M-1 (Michigan highway)

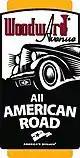
Custom road sign

Many historical sites are located along Woodward Avenue, which was included in the MotorCities National Heritage Area when it was created on November 6, 1998. The road was designated what is now called a Pure Michigan Byway by MDOT in 1999, and a National Scenic Byway by the FHWA National Scenic Byways Program on June 13, 2002, the only urban road at the time with that classification. It was later upgraded to All-American Road status on October 16, 2009; such roads have highly unique features and are significant enough to be tourist destinations unto themselves. In announcing the byway status in 2002, Norman Mineta, then United States Secretary of Transportation, said that "Woodward Avenue put the world on wheels, and America's automobile heritage is represented along this corridor."